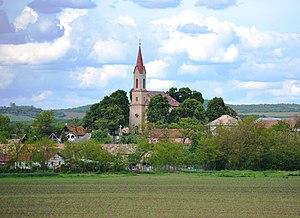
Abovce est une commune du district de Rimavská Sobota, dans la région de Banská Bystrica, en Slovaquie.